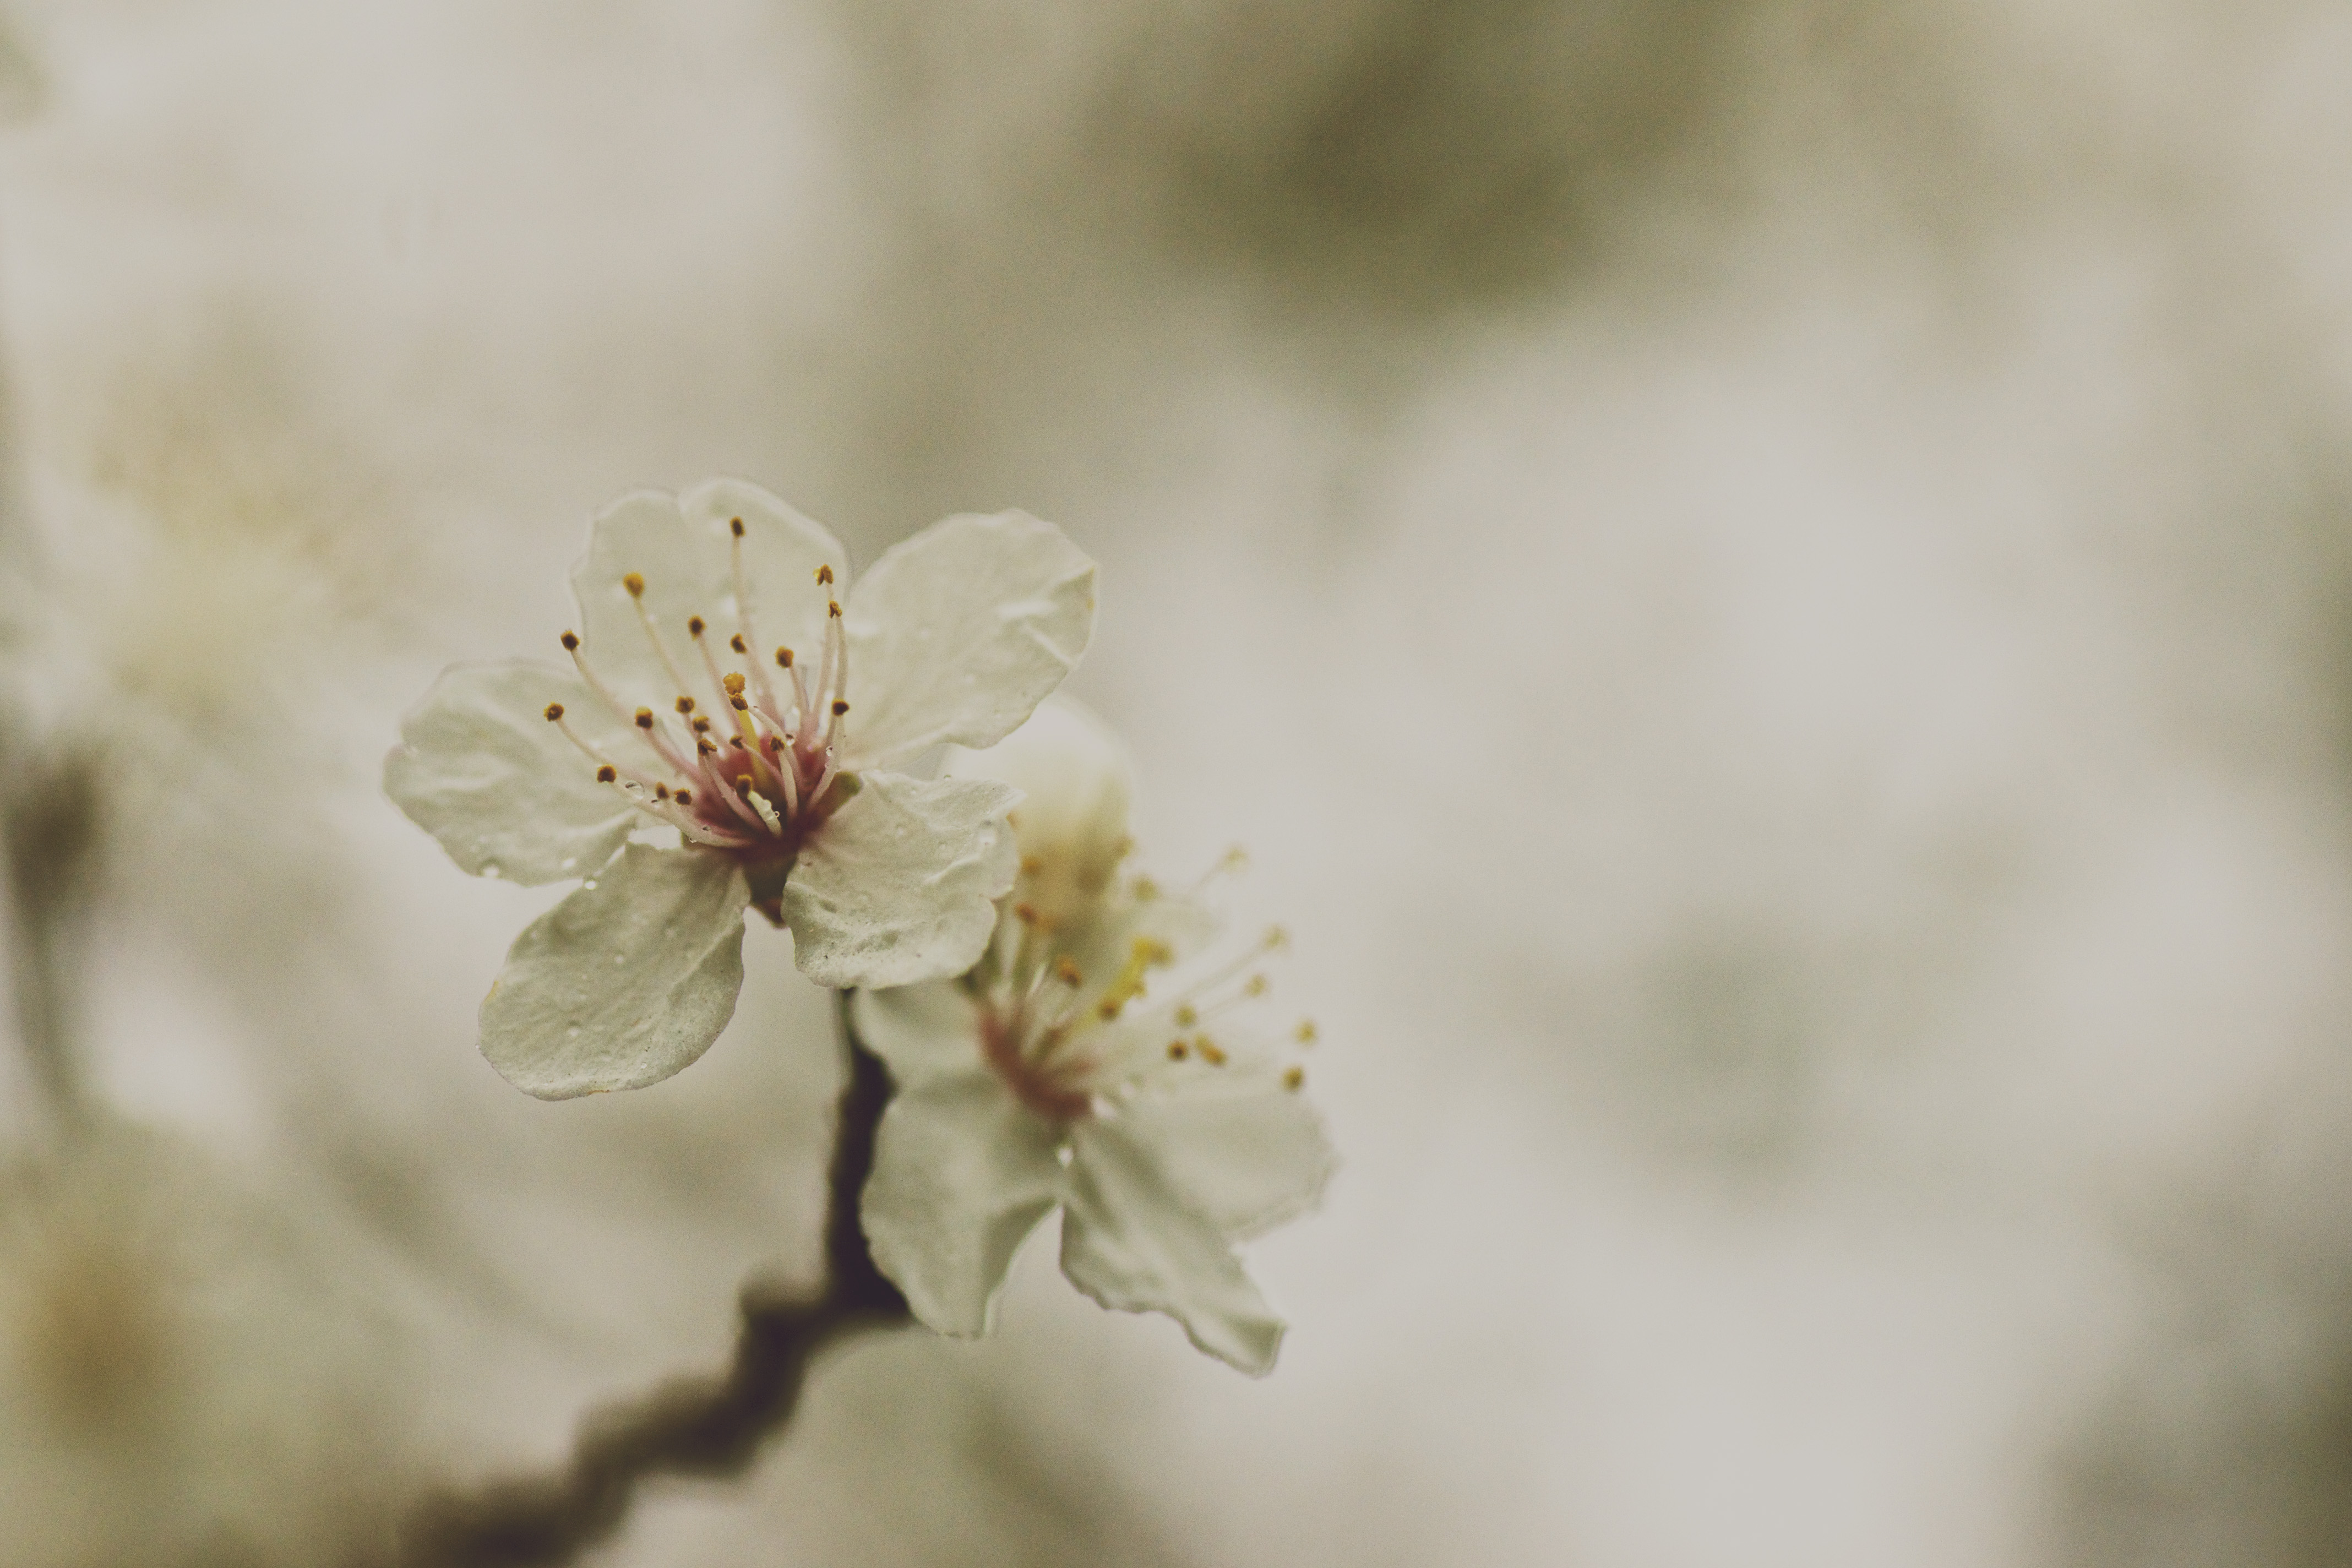
branch, blossom, plant, white, photography, vintage, flower, petal, bloom, spring, produce, macro, botany, closeup, flora, cherry blossom, close up, sony, tamron, 90mm, dof, charm, flowery, a700, paintthemoon, macro photography, 1252, spring2012, vintagecharm, flowering plant, plant stem